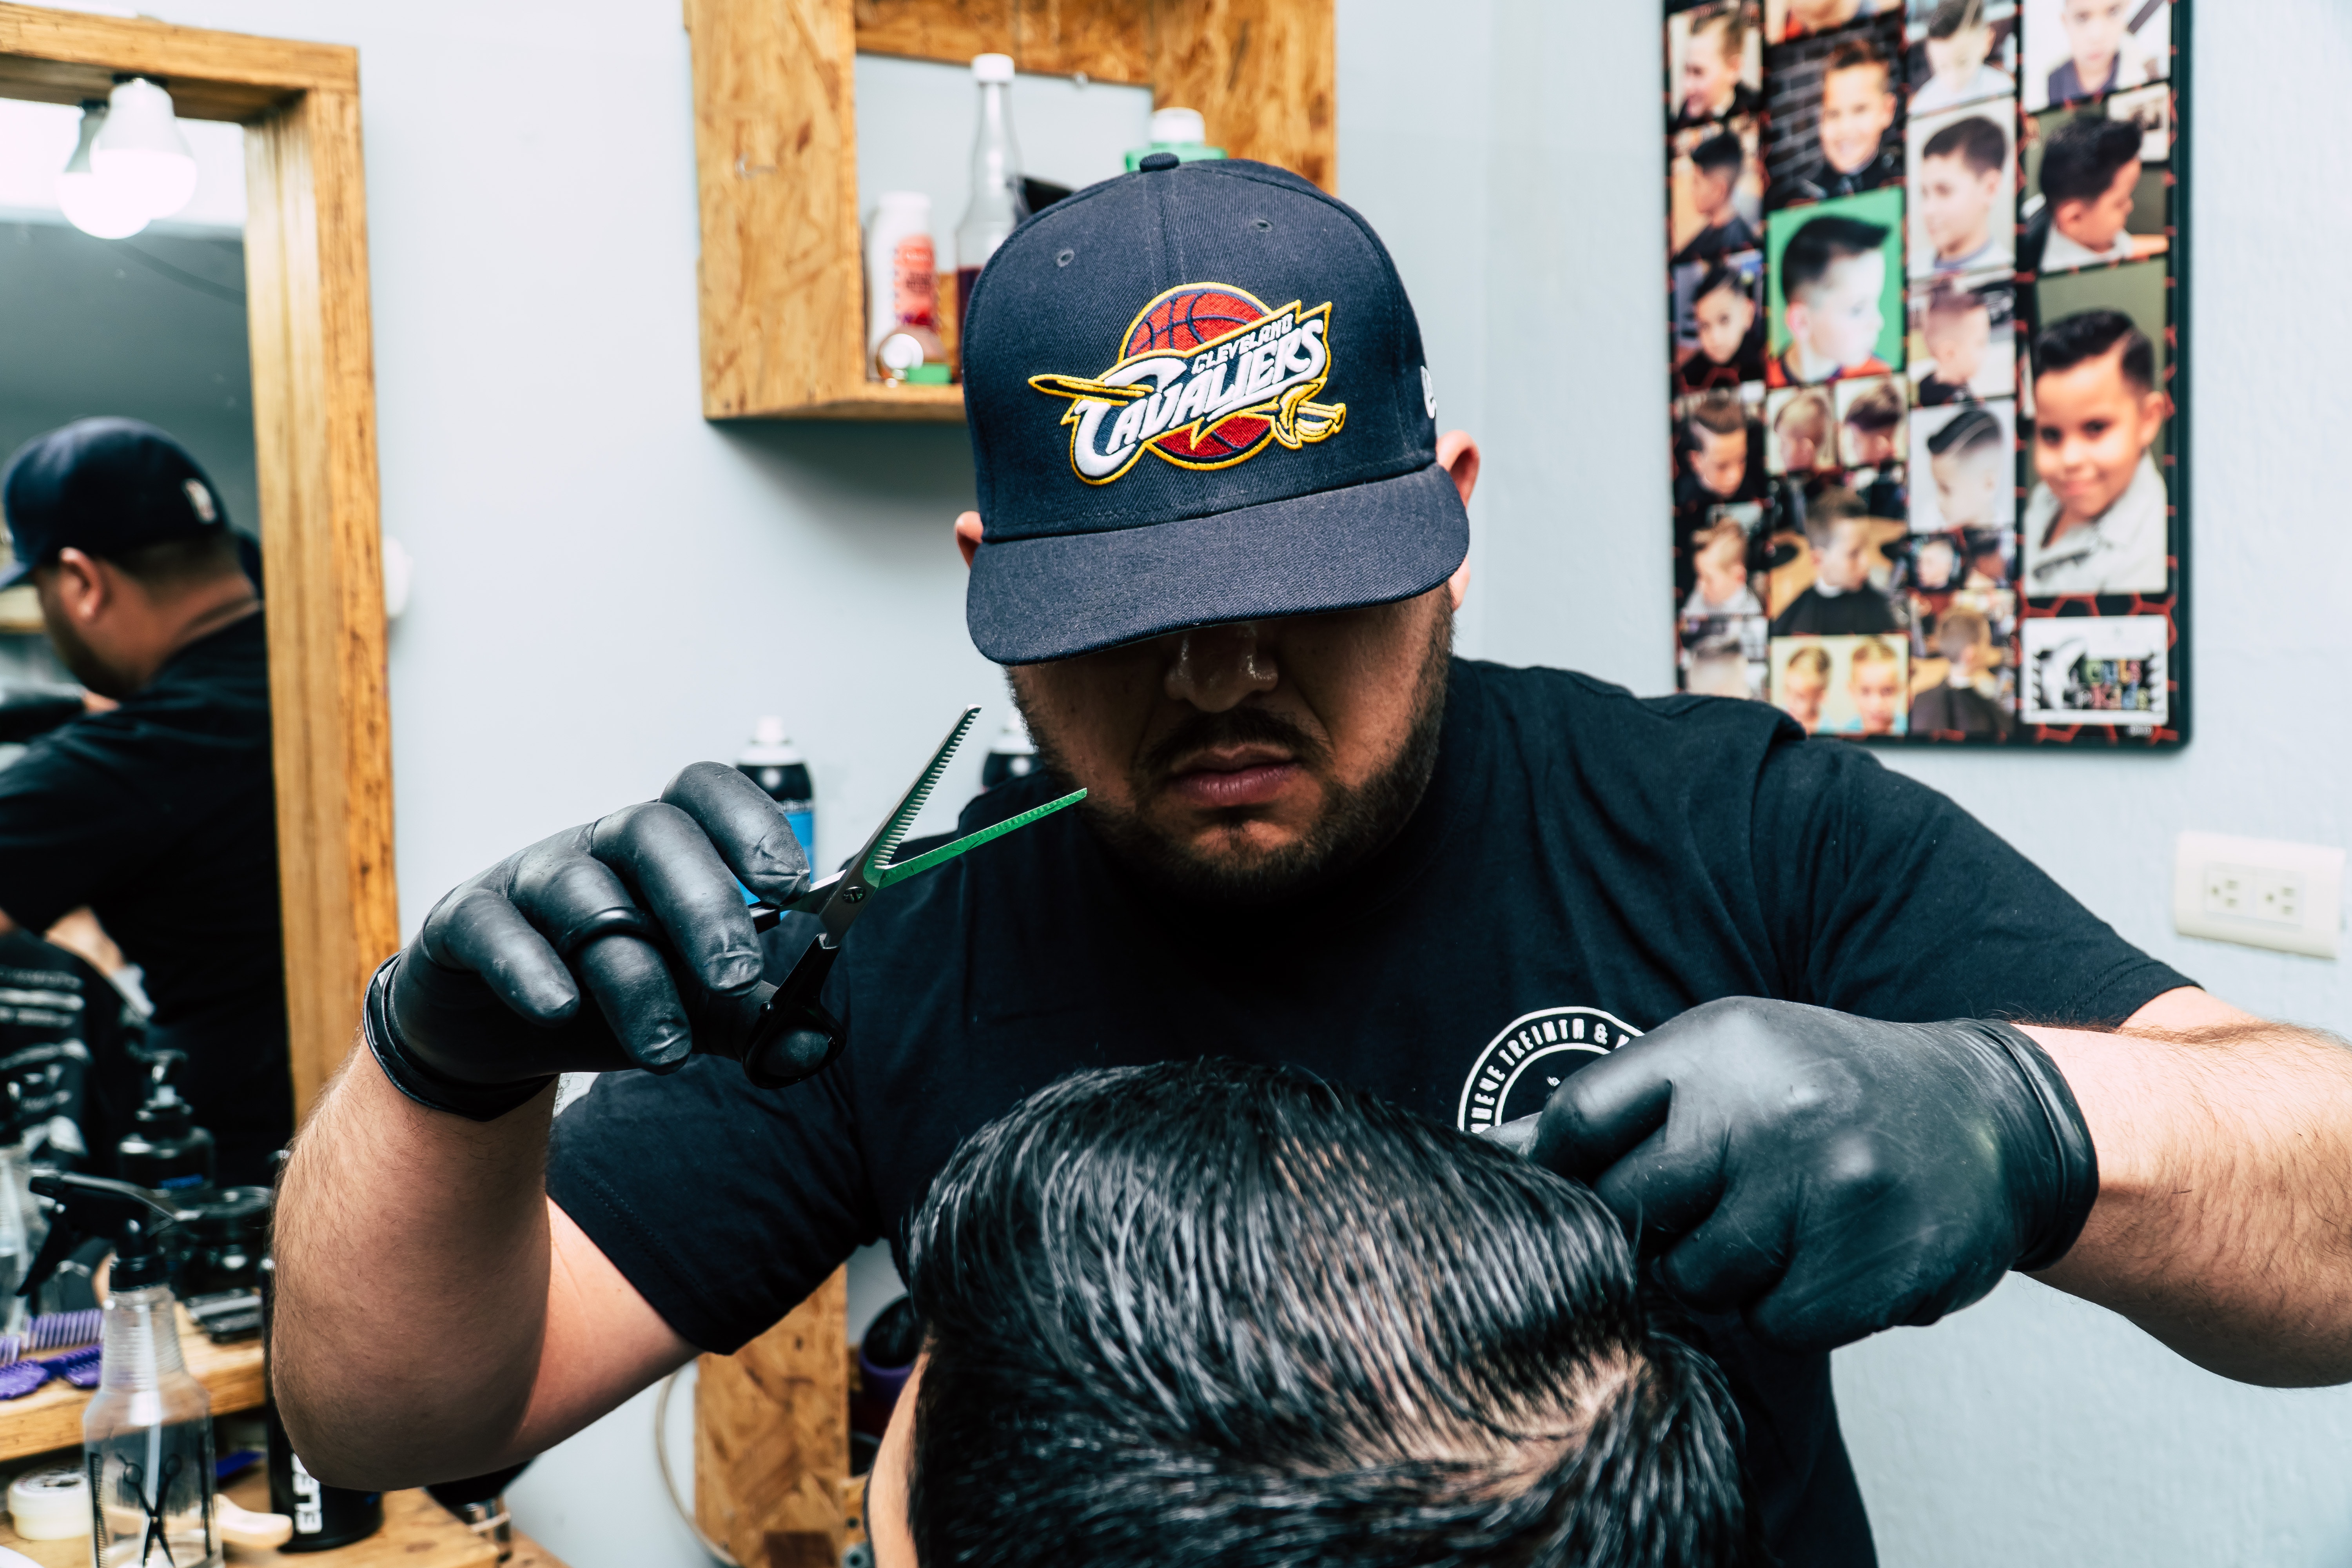
tattoo, arm, t shirt, headgear, cap, muscle, facial hair, beard, elbow, tattoo artist